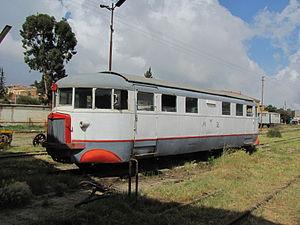
Sous l'appellation Littorina, qui remonte à 1930, les Italiens ont fait et font toujours référence aux autorails de voyageurs mis en service sur le réseau italien des FS - Ferrovie dello Stato. Ce nouveau type de matériel roulant léger à moteur thermique essence, diesel ou gaz - a été inventé par le constructeur italien Fiat Ferroviaria dans les années 1920. On pourrait comparer cette appellation à la « micheline » française de 1935, qui a copié le principe italien.